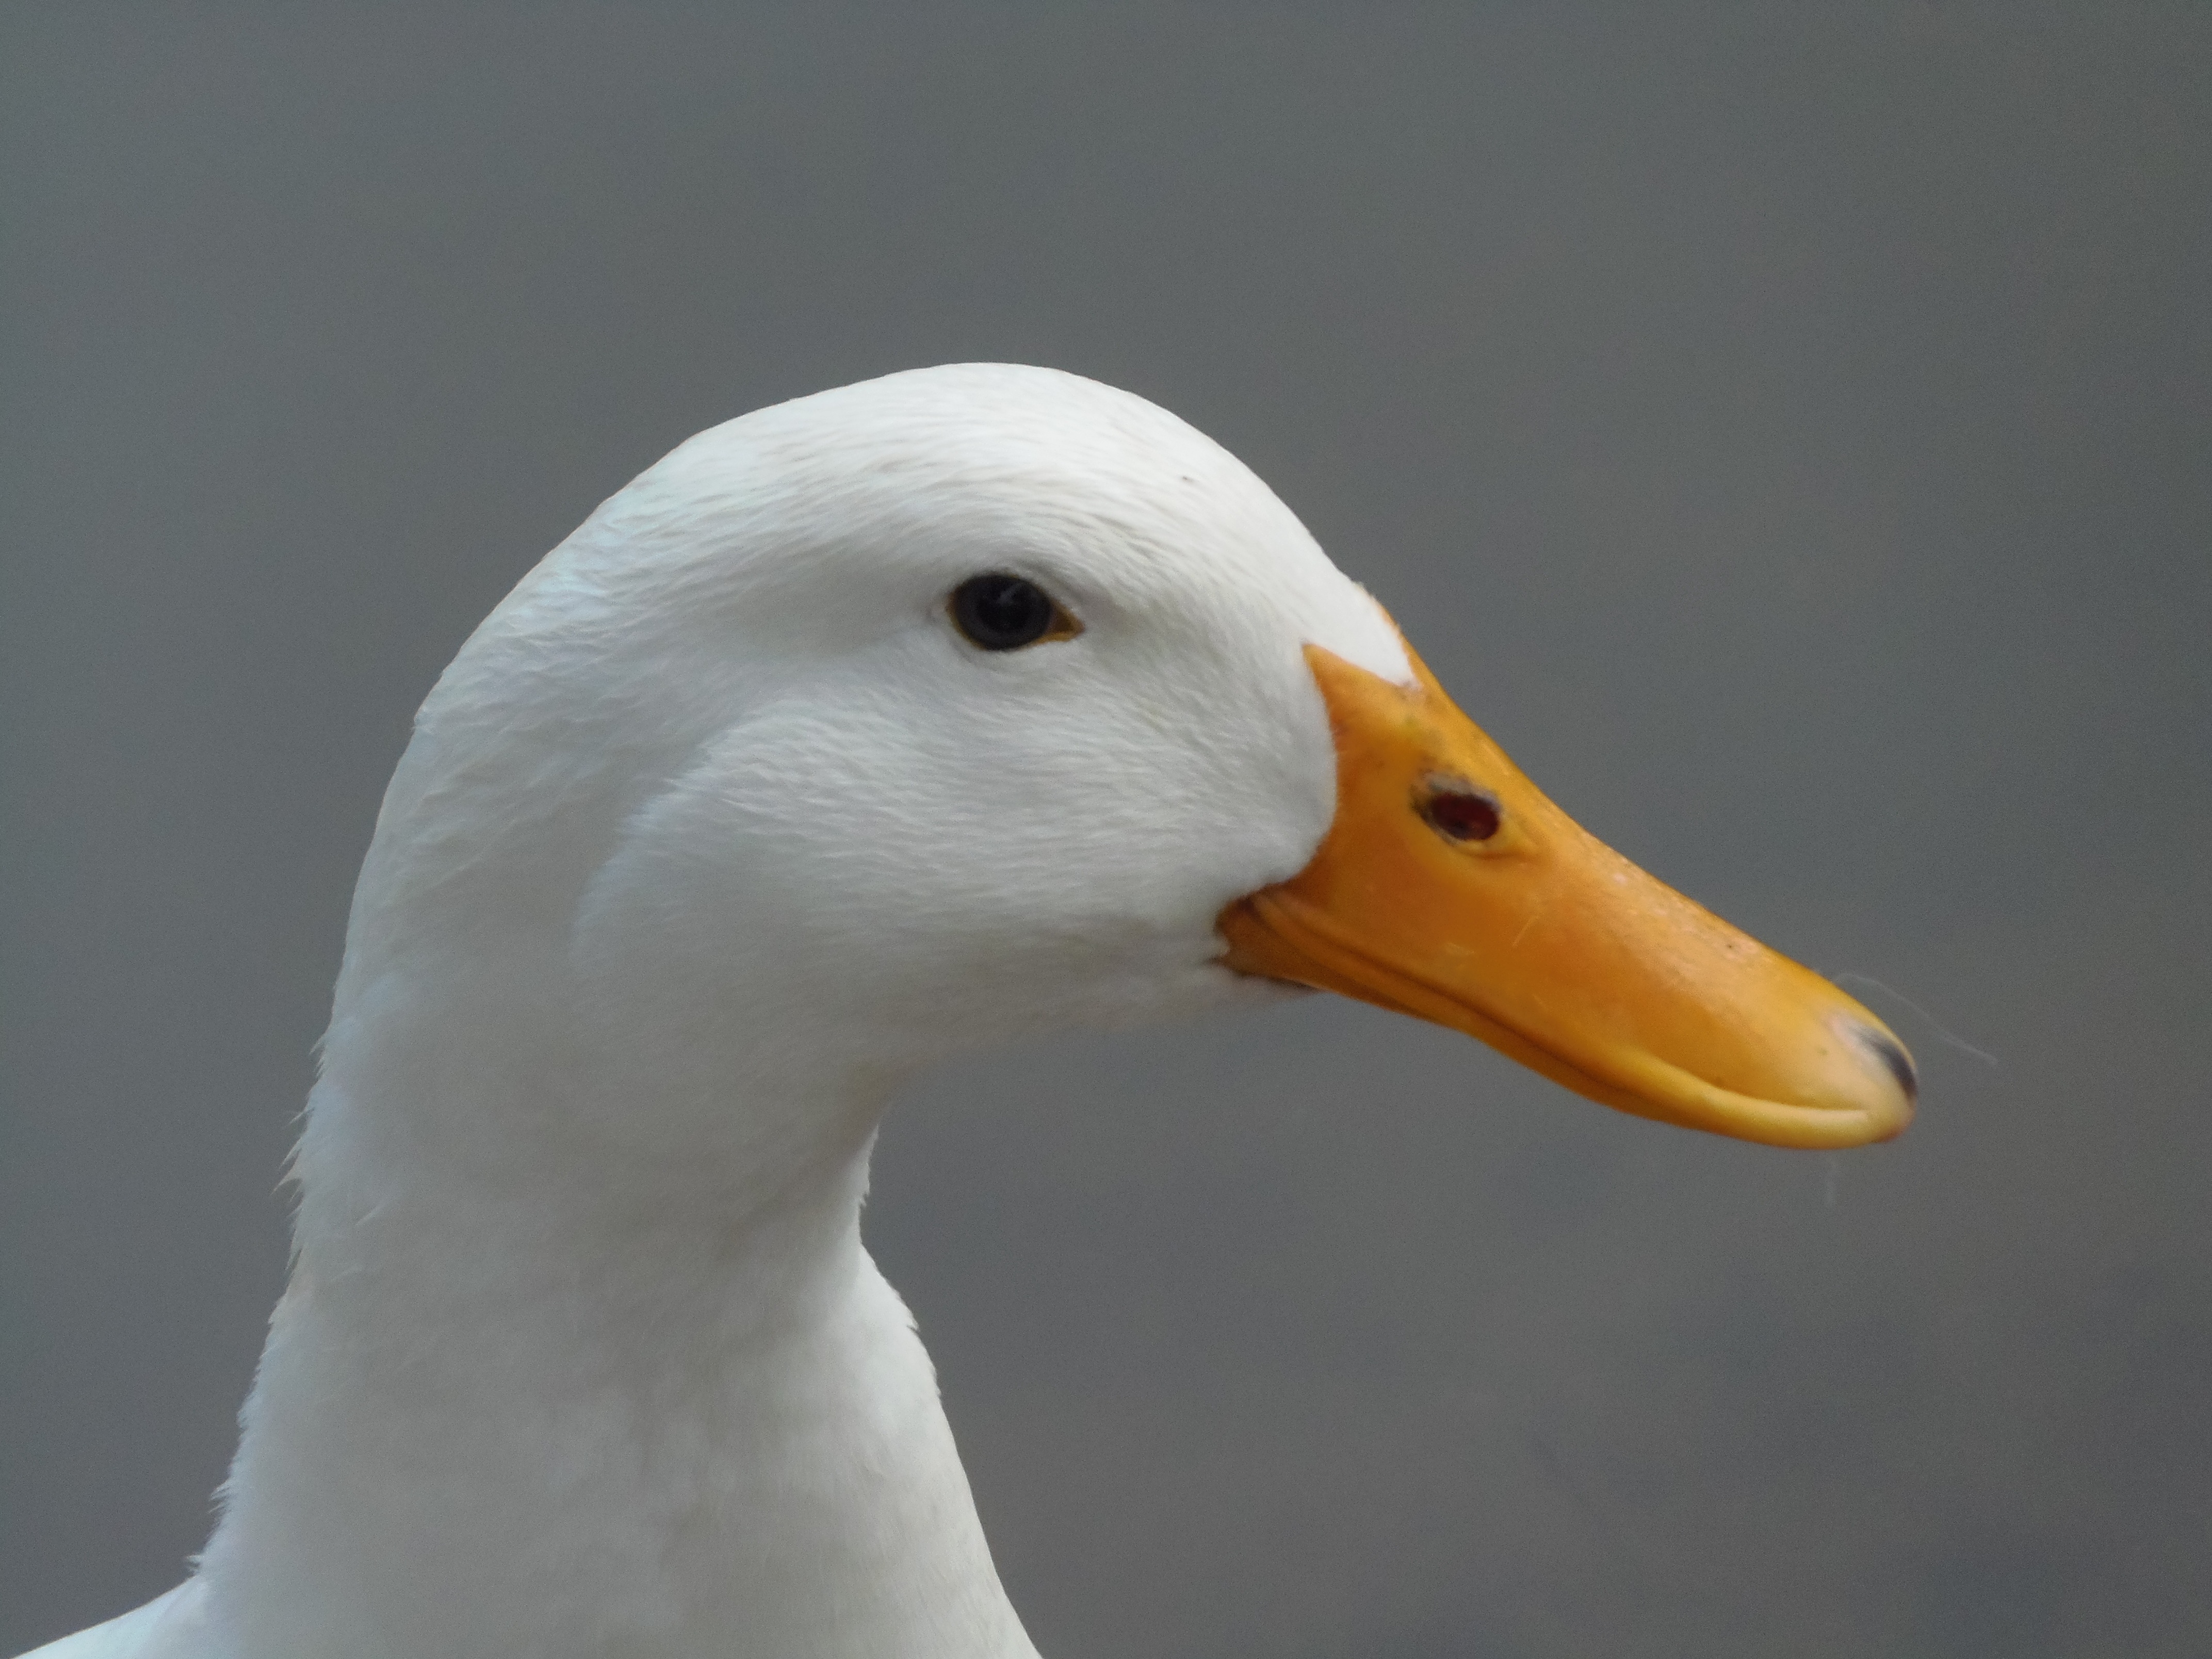
nature, bird, wing, farm, animal, beak, fauna, close up, swan, duck, goose, vertebrate, ave, waterfowl, water bird, canard, nature reserve, ducks geese and swans